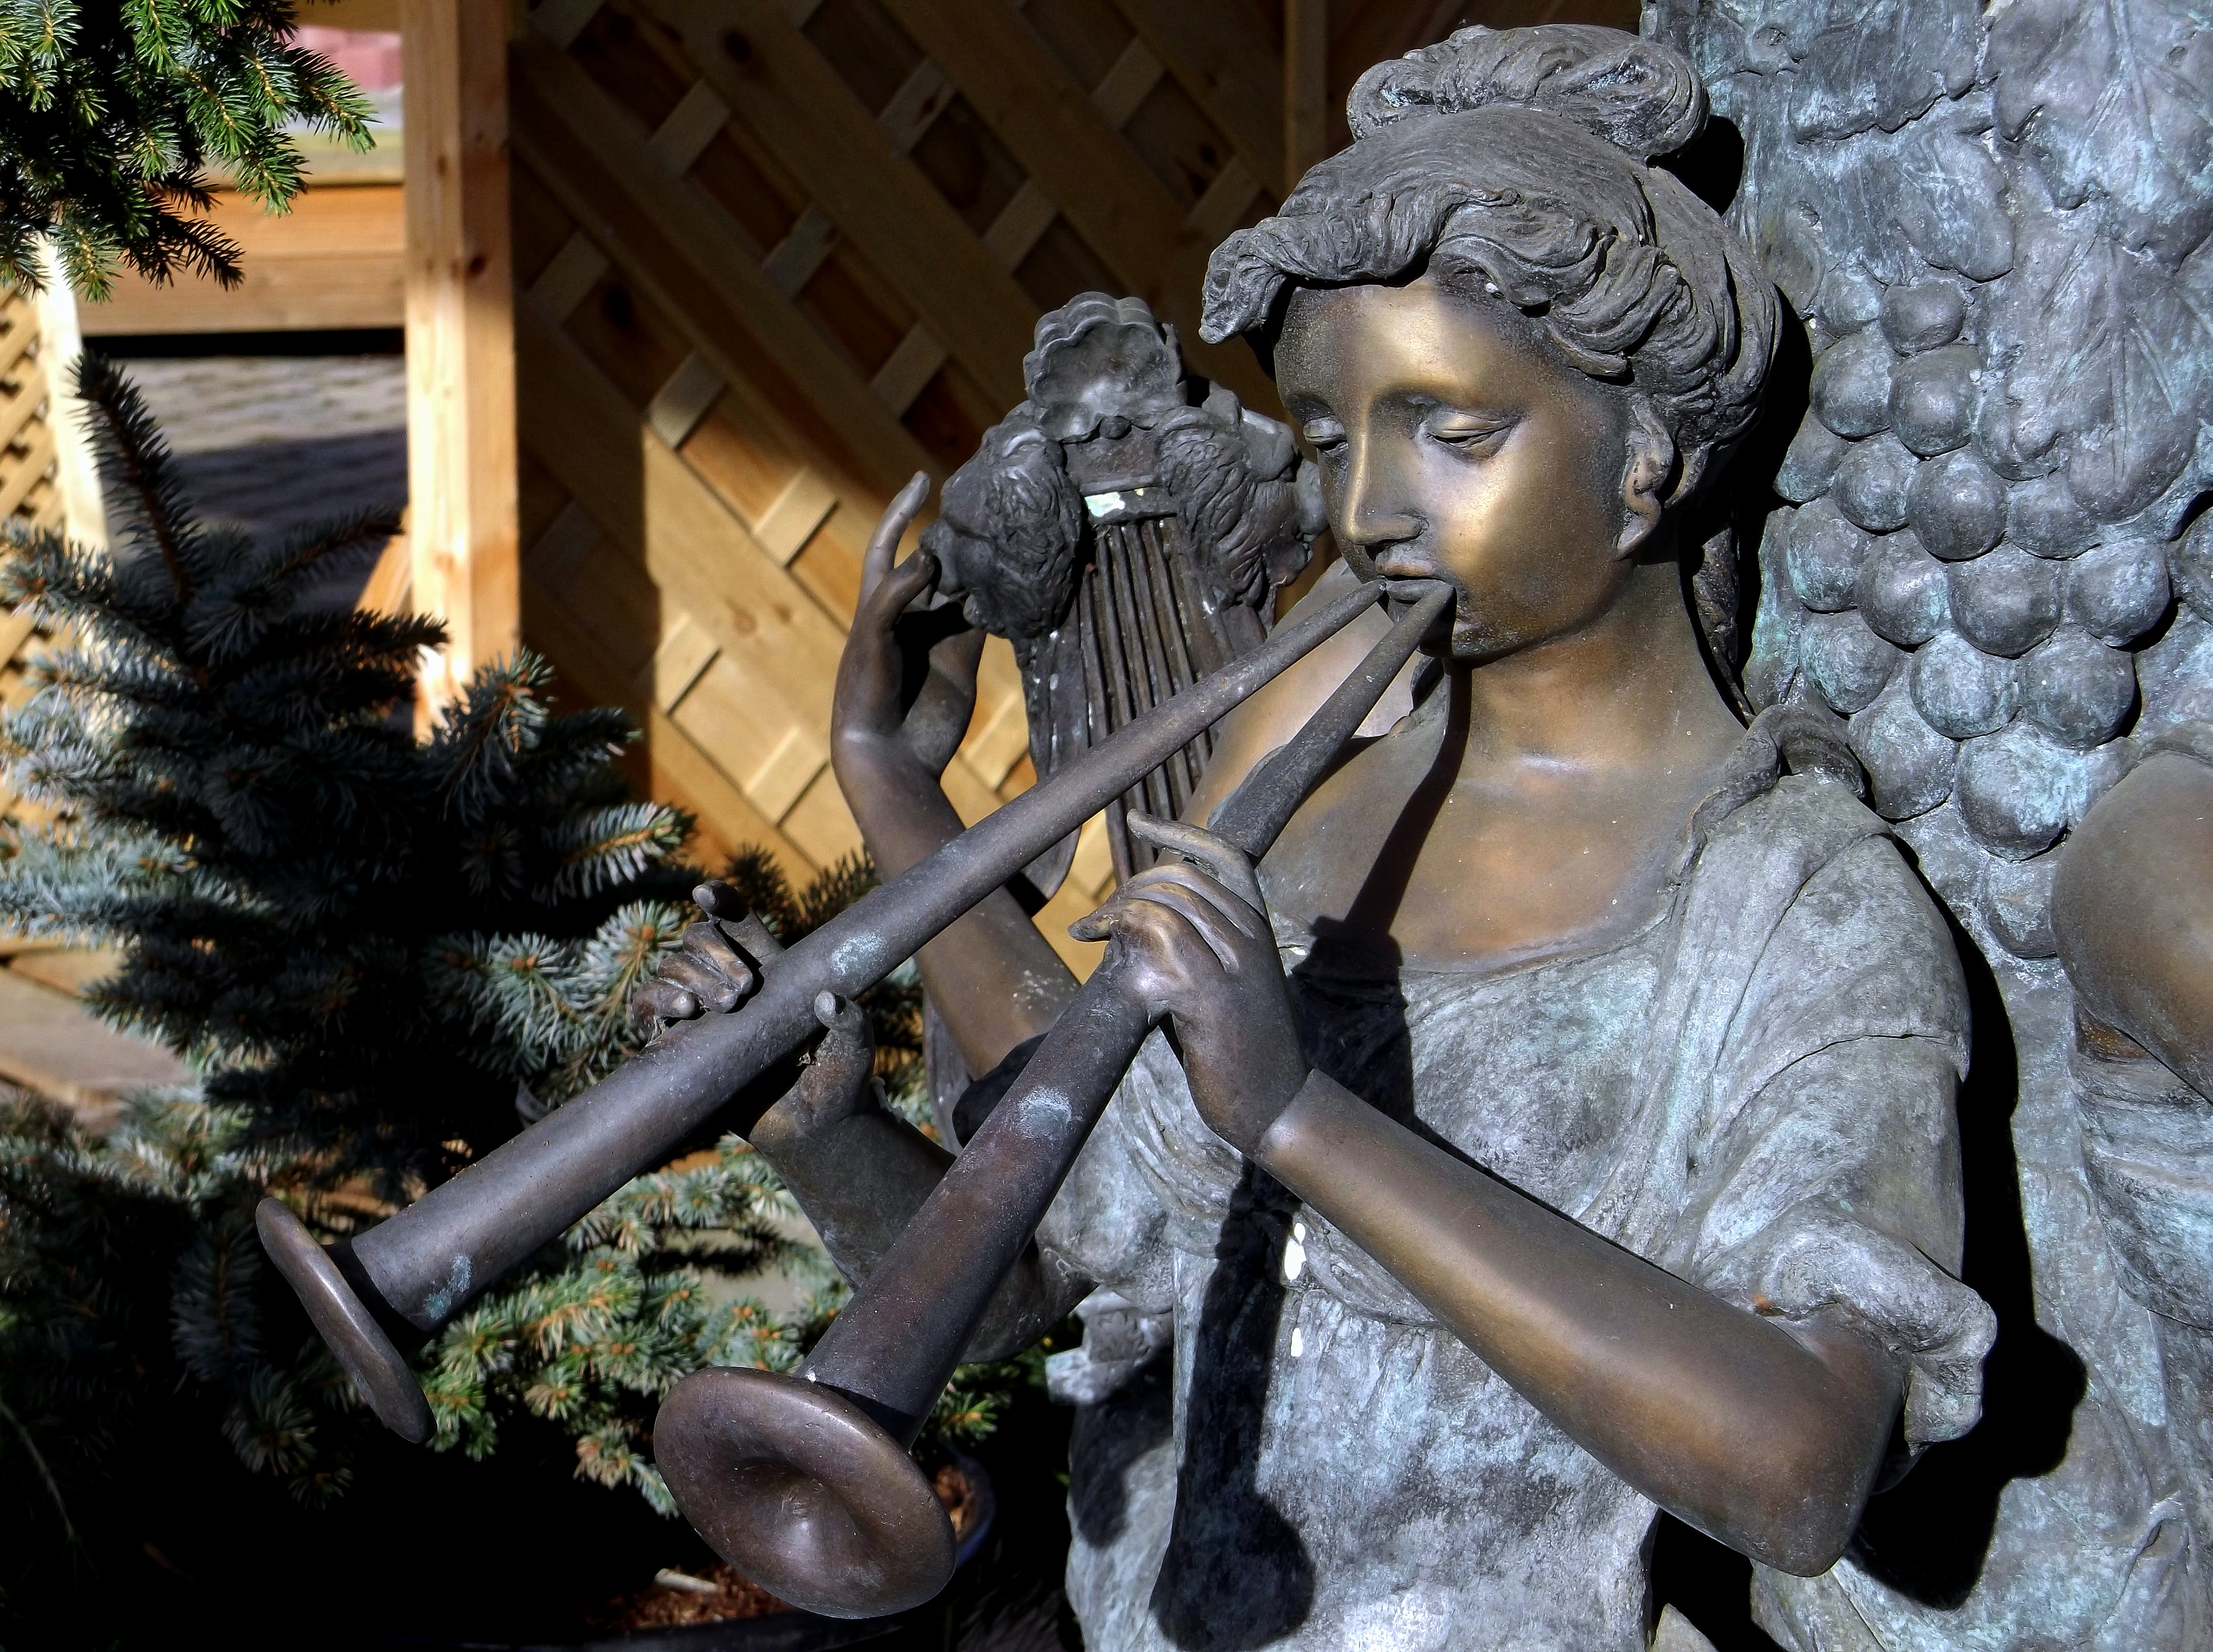
music, sun, monument, female, statue, instrument, closeup, sculpture, art, temple, bronze, ornamental, carving, mythology